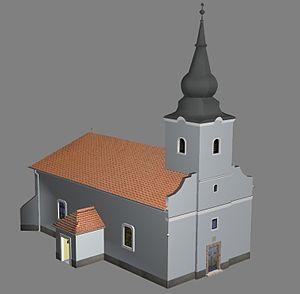
Une maquette est une représentation partielle ou complète d'un système ou d'un objet afin d'en tester et valider certains aspects et/ou le comportement, ou simplement à des fins ludiques ou informatives.